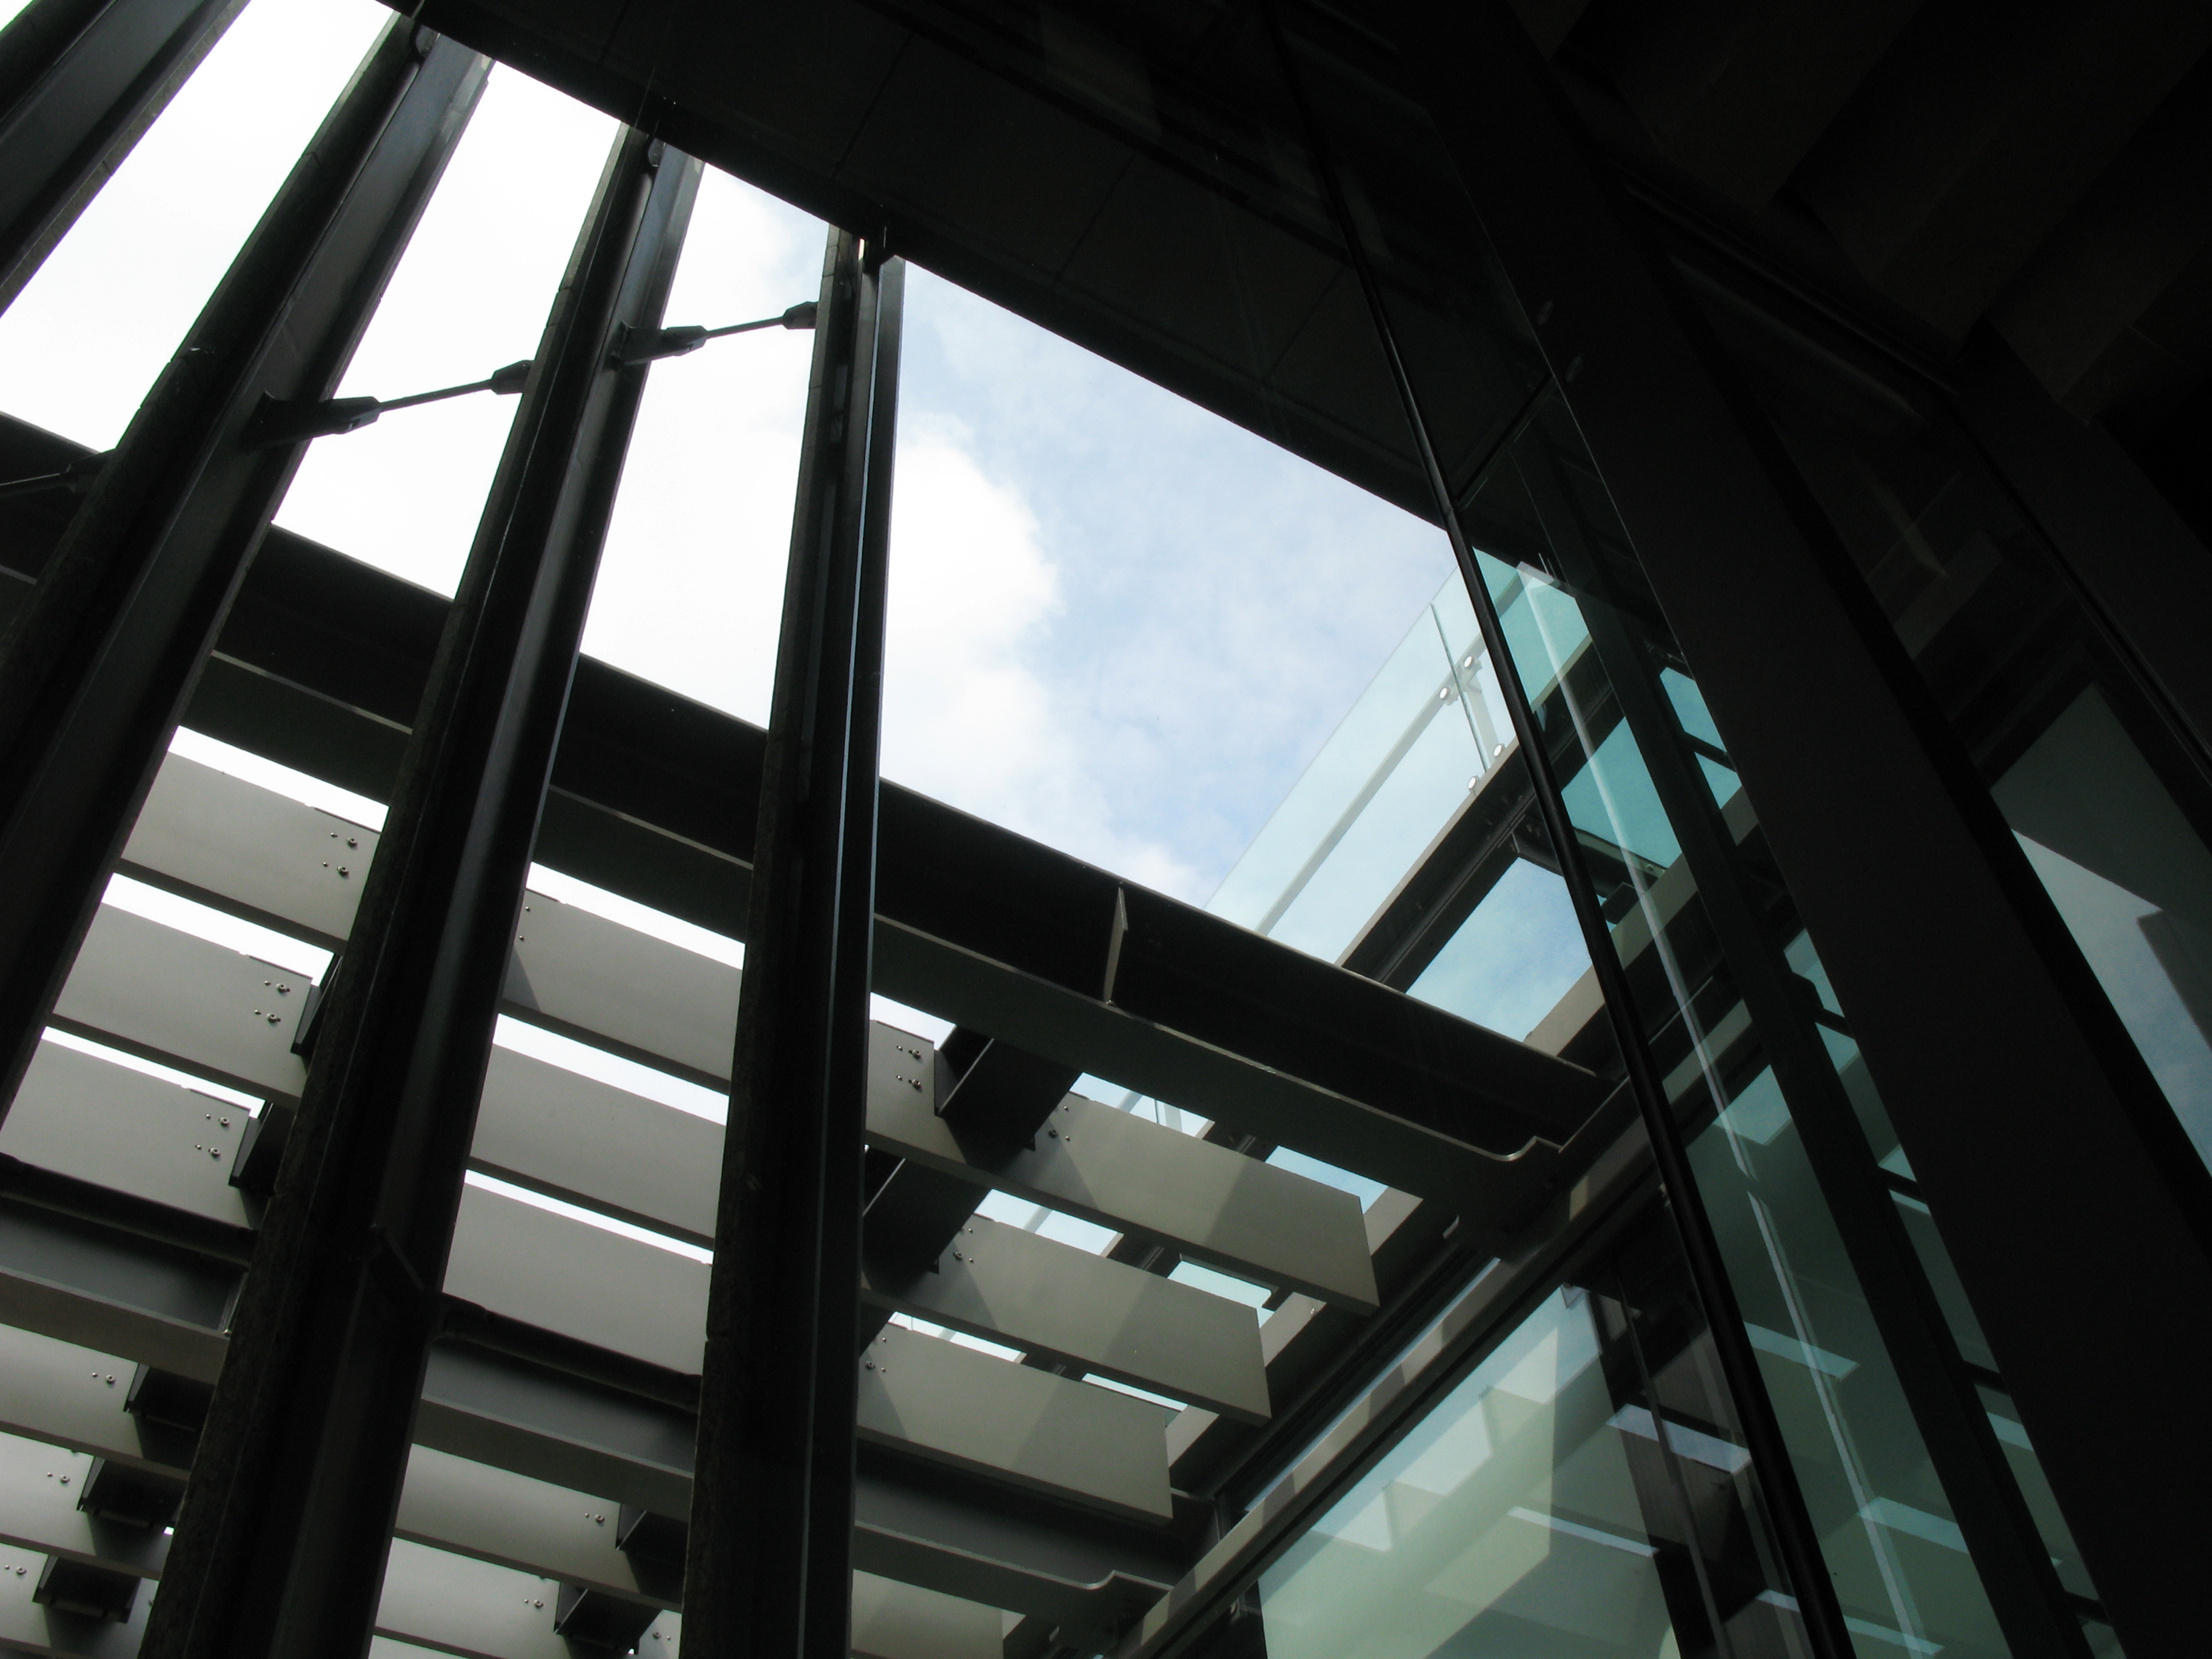
light, architecture, structure, window, line, high, facade, lighting, interior design, cool image, design, nagasaki, symmetry, hires, shape, hi, res, g7, daylighting